Venice

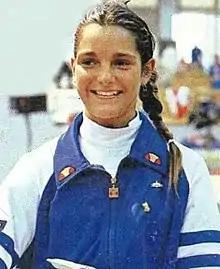
Dorina Vaccaroni, 1986

The city has been the setting or chosen location of numerous films, games, works of fine art and literature (including essays, fiction, non-fiction, and poems), music videos, television shows, and other cultural references. Notable examples of this are the films "Indiana Jones and the Last Crusade" and "Casino Royale", the second part of the Japanese manga series "JoJo's Bizarre Adventure" and the video game "".